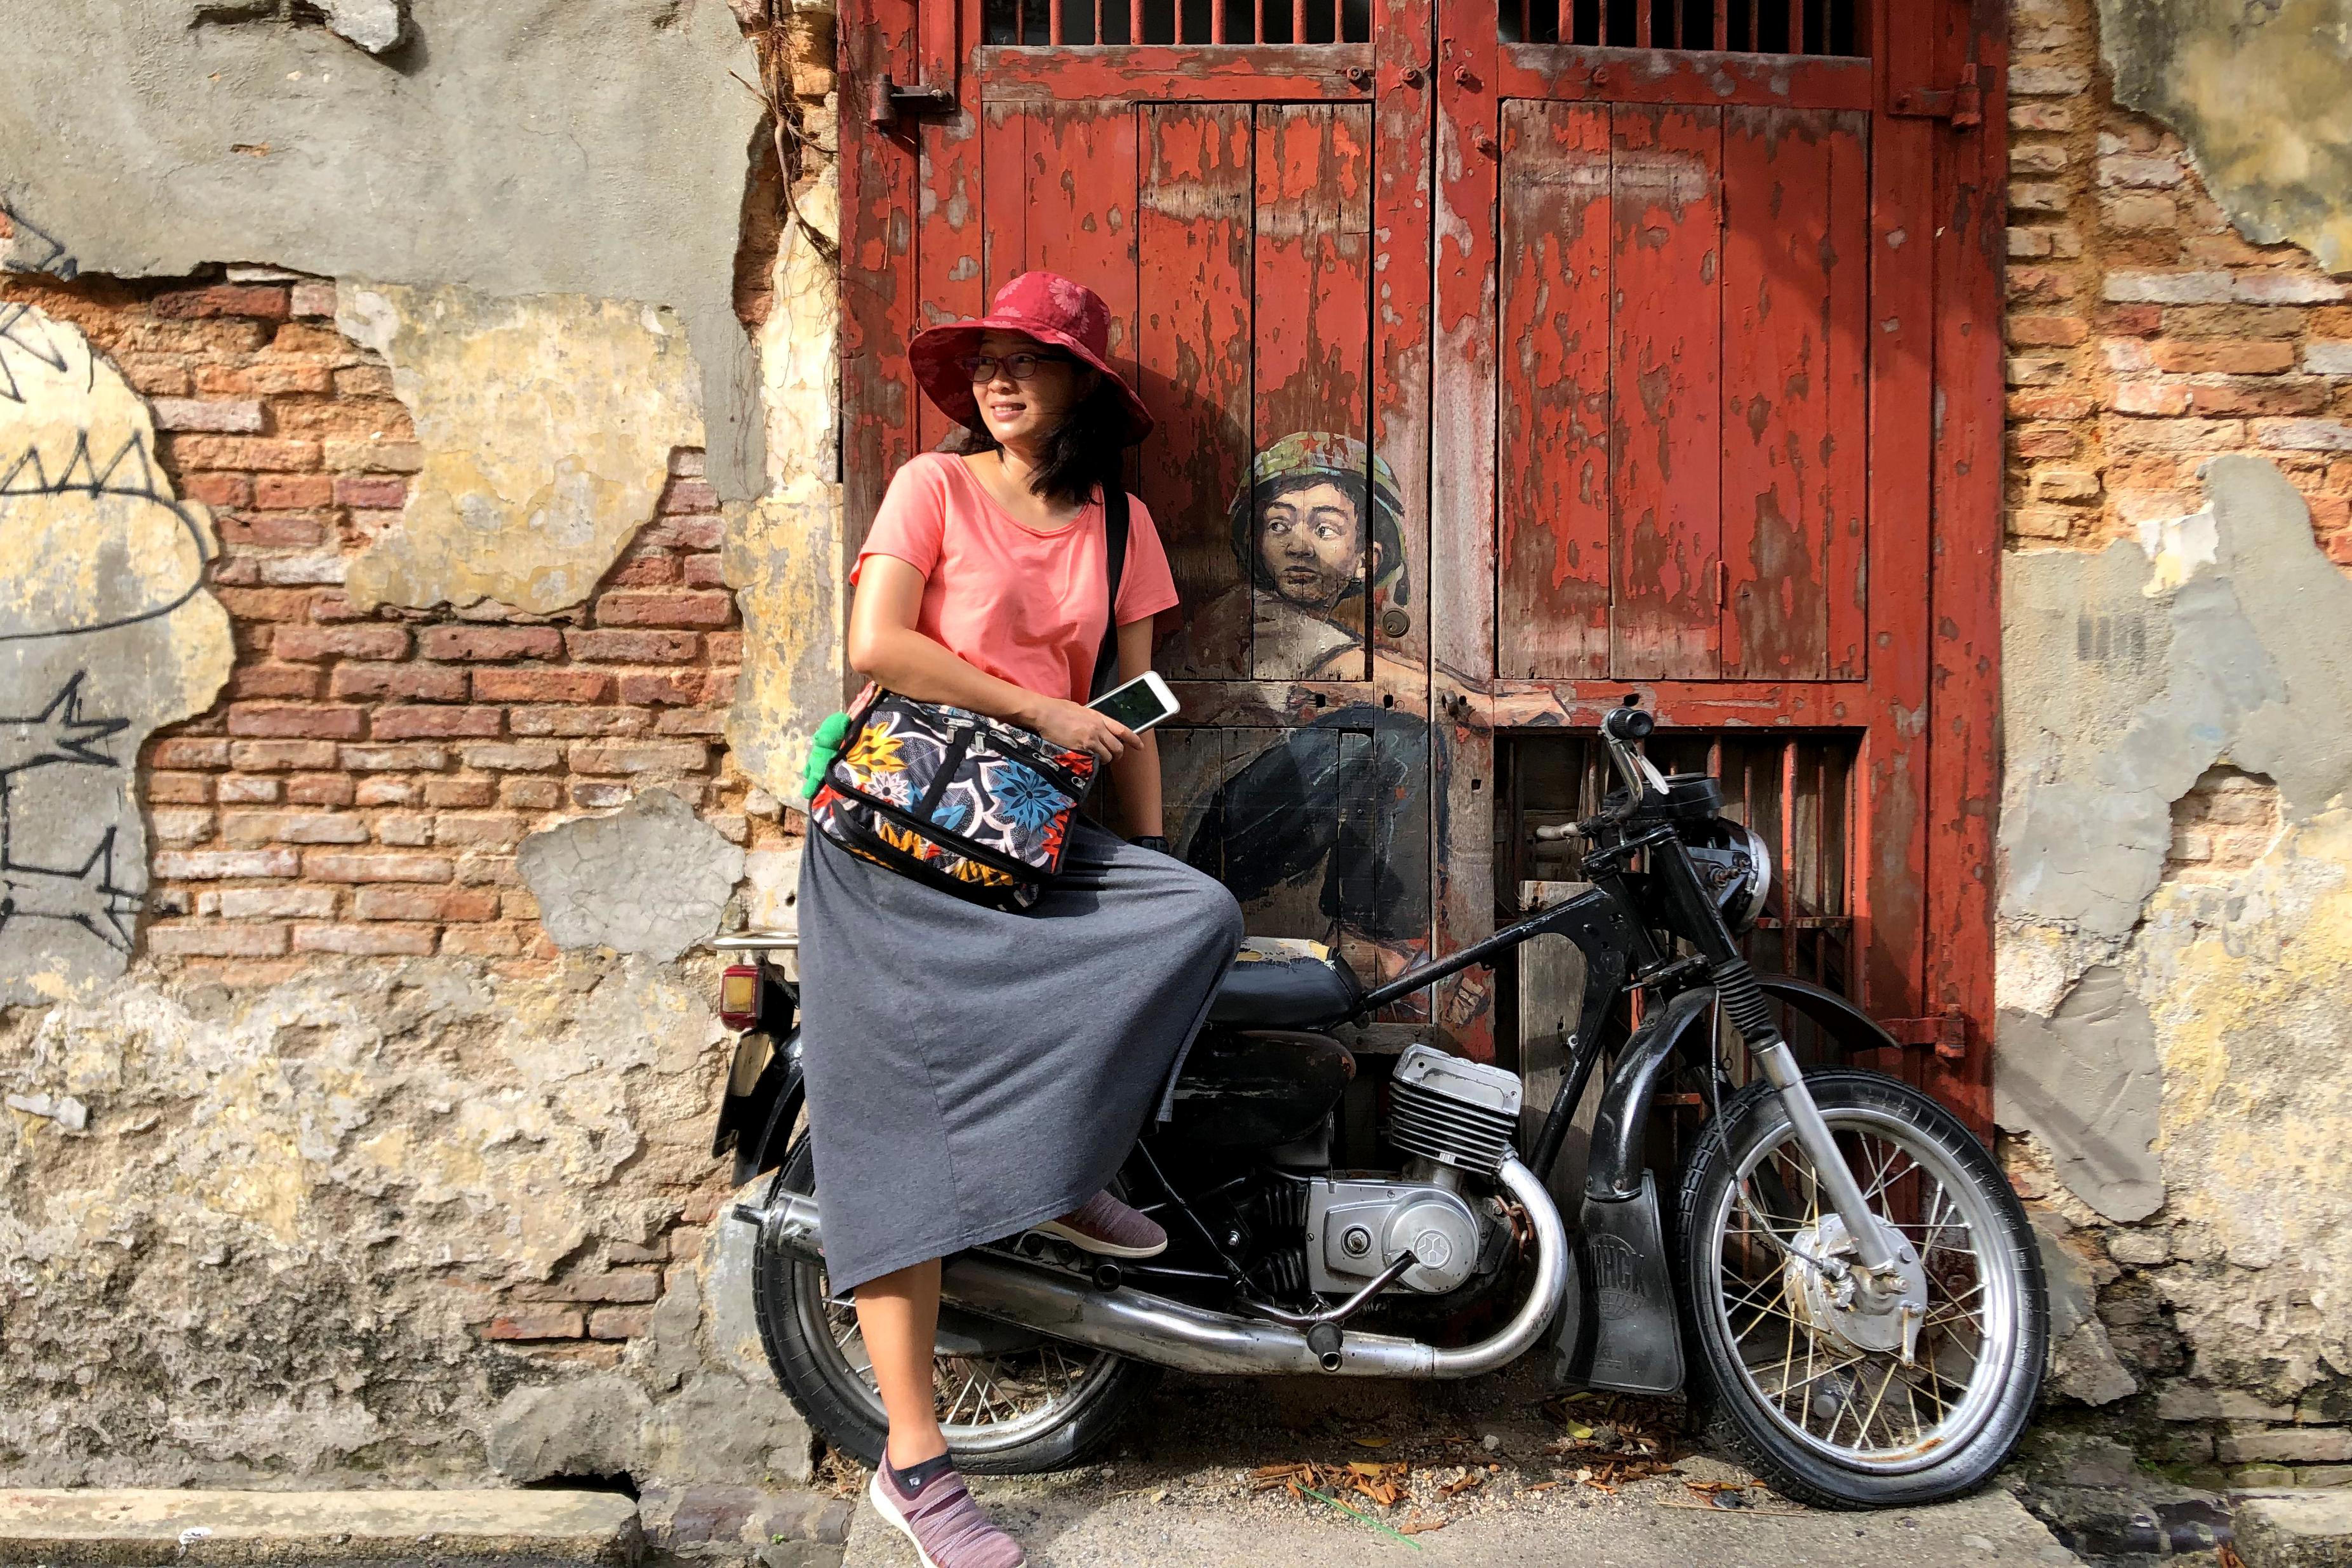
mural, wall, painting, penang, malaysia, vehicle, motorcycle, mode of transport, street, sitting, street fashion, road, travel